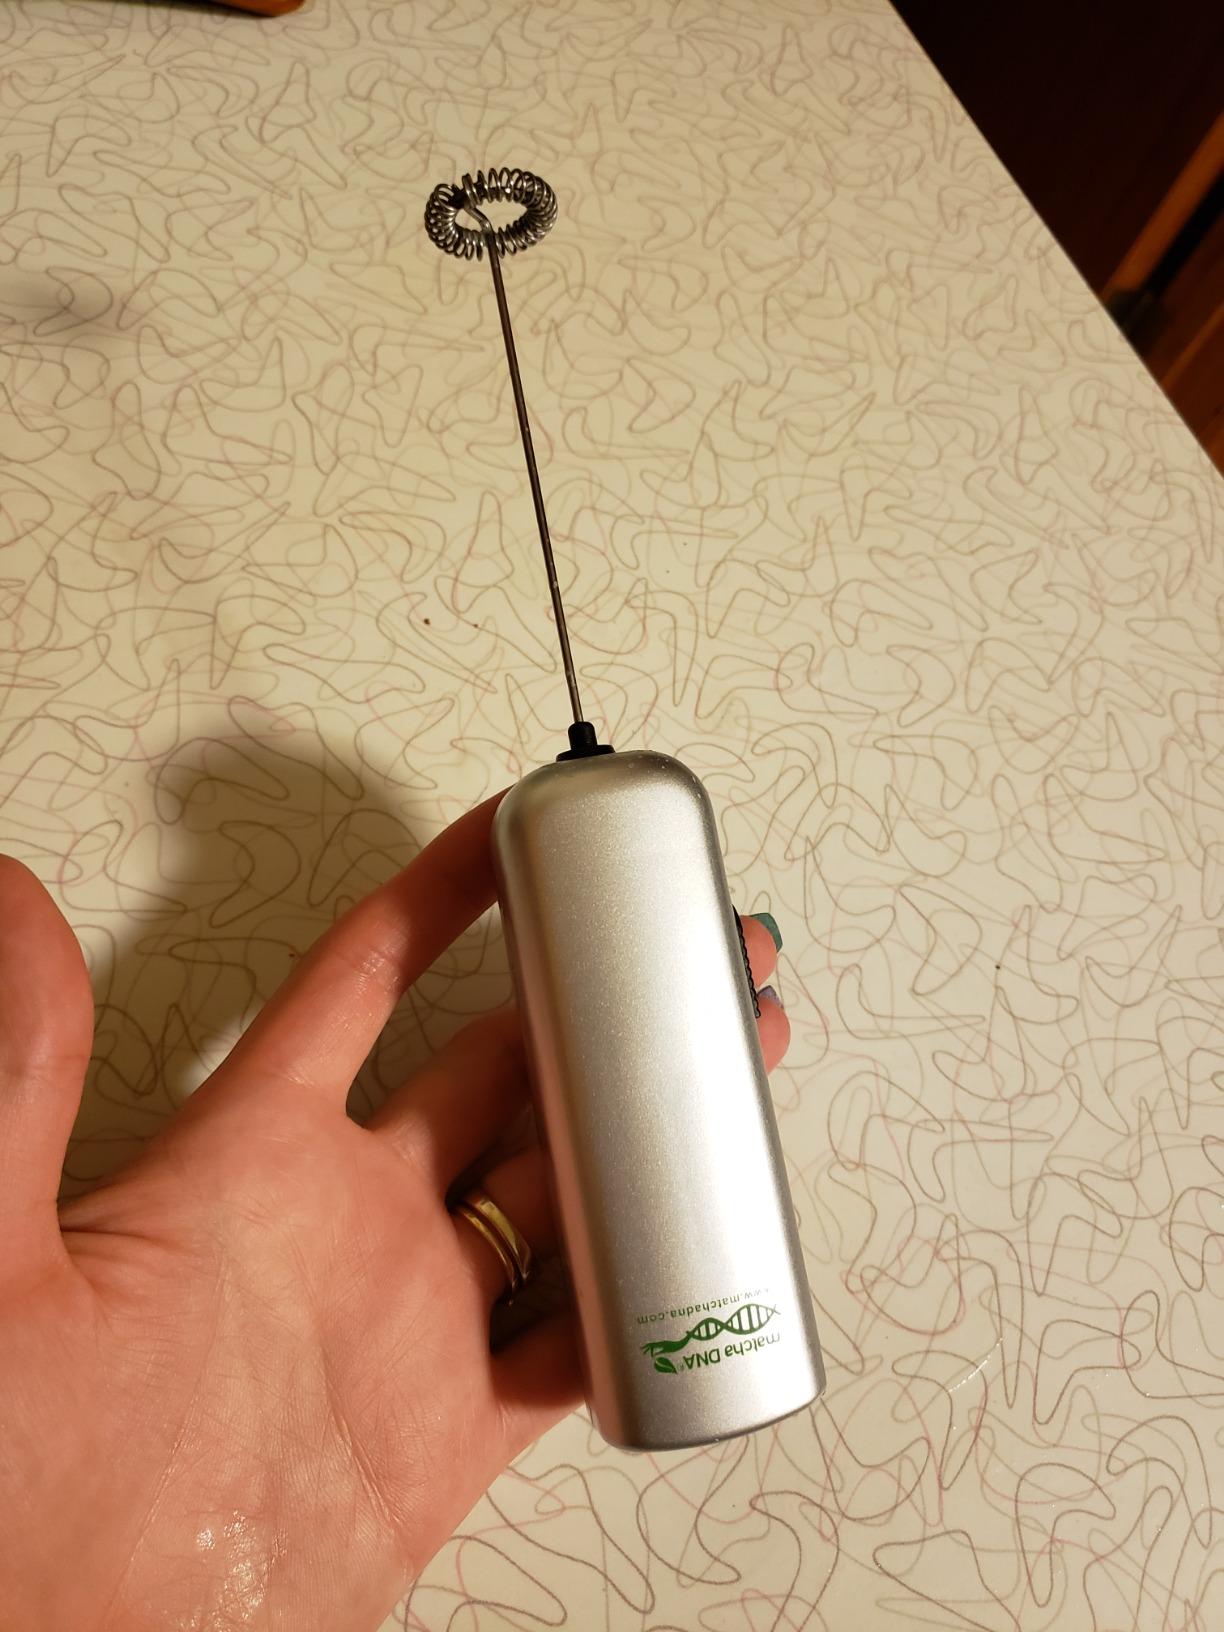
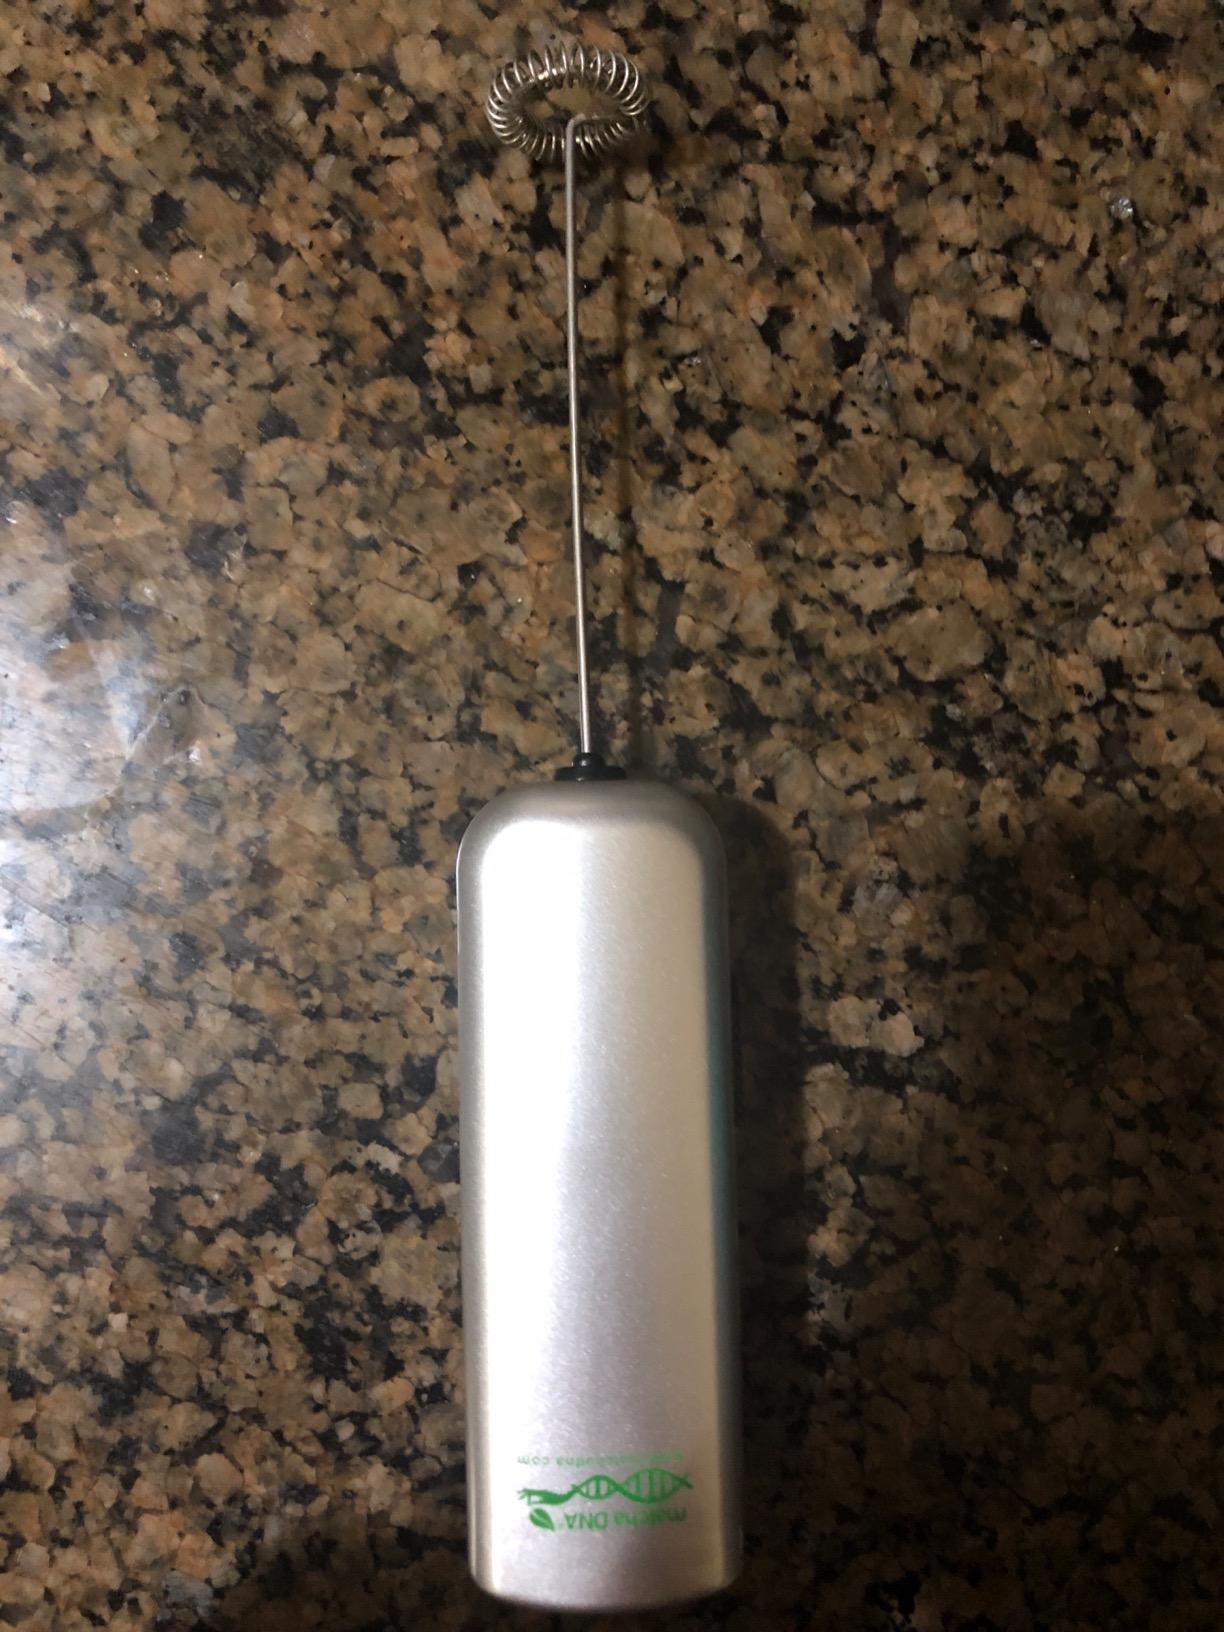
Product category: items_mixer
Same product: yes